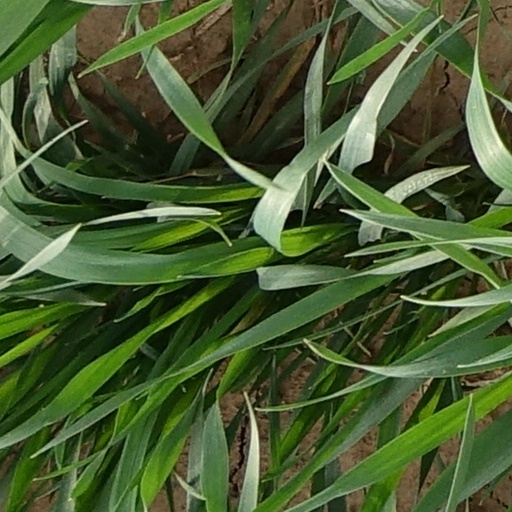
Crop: wheat